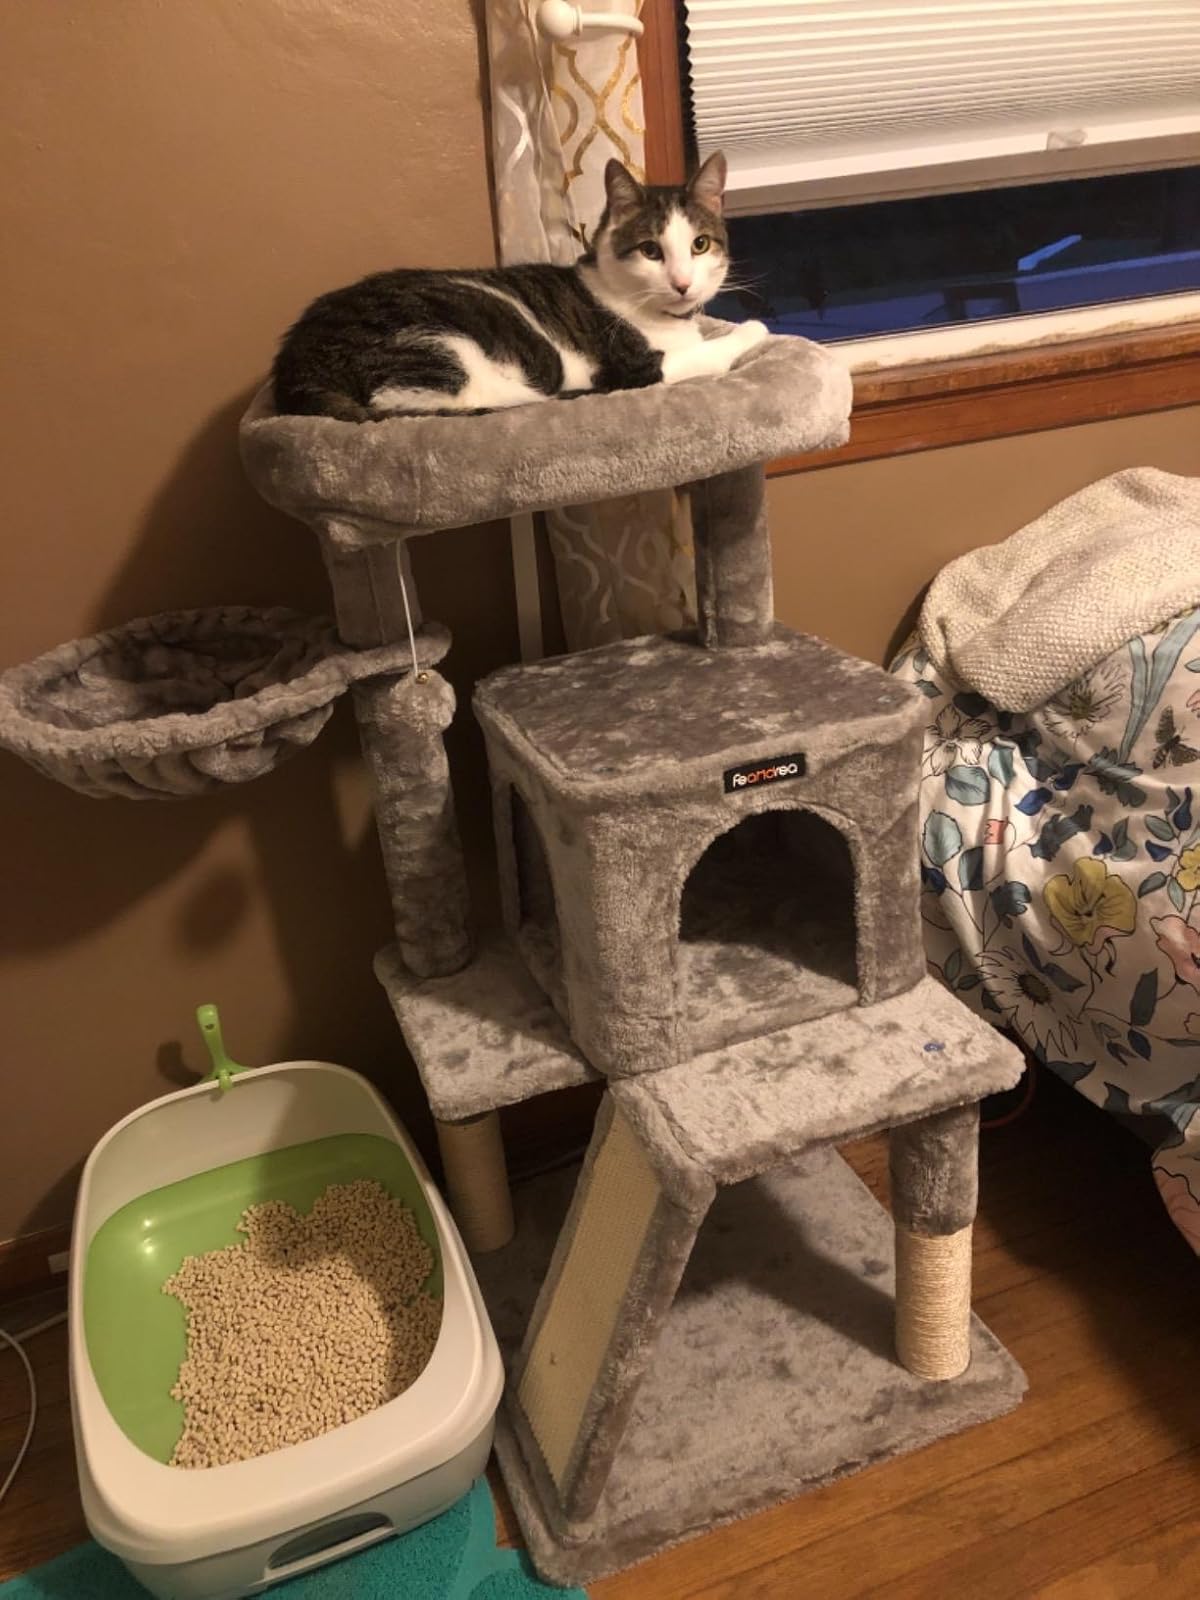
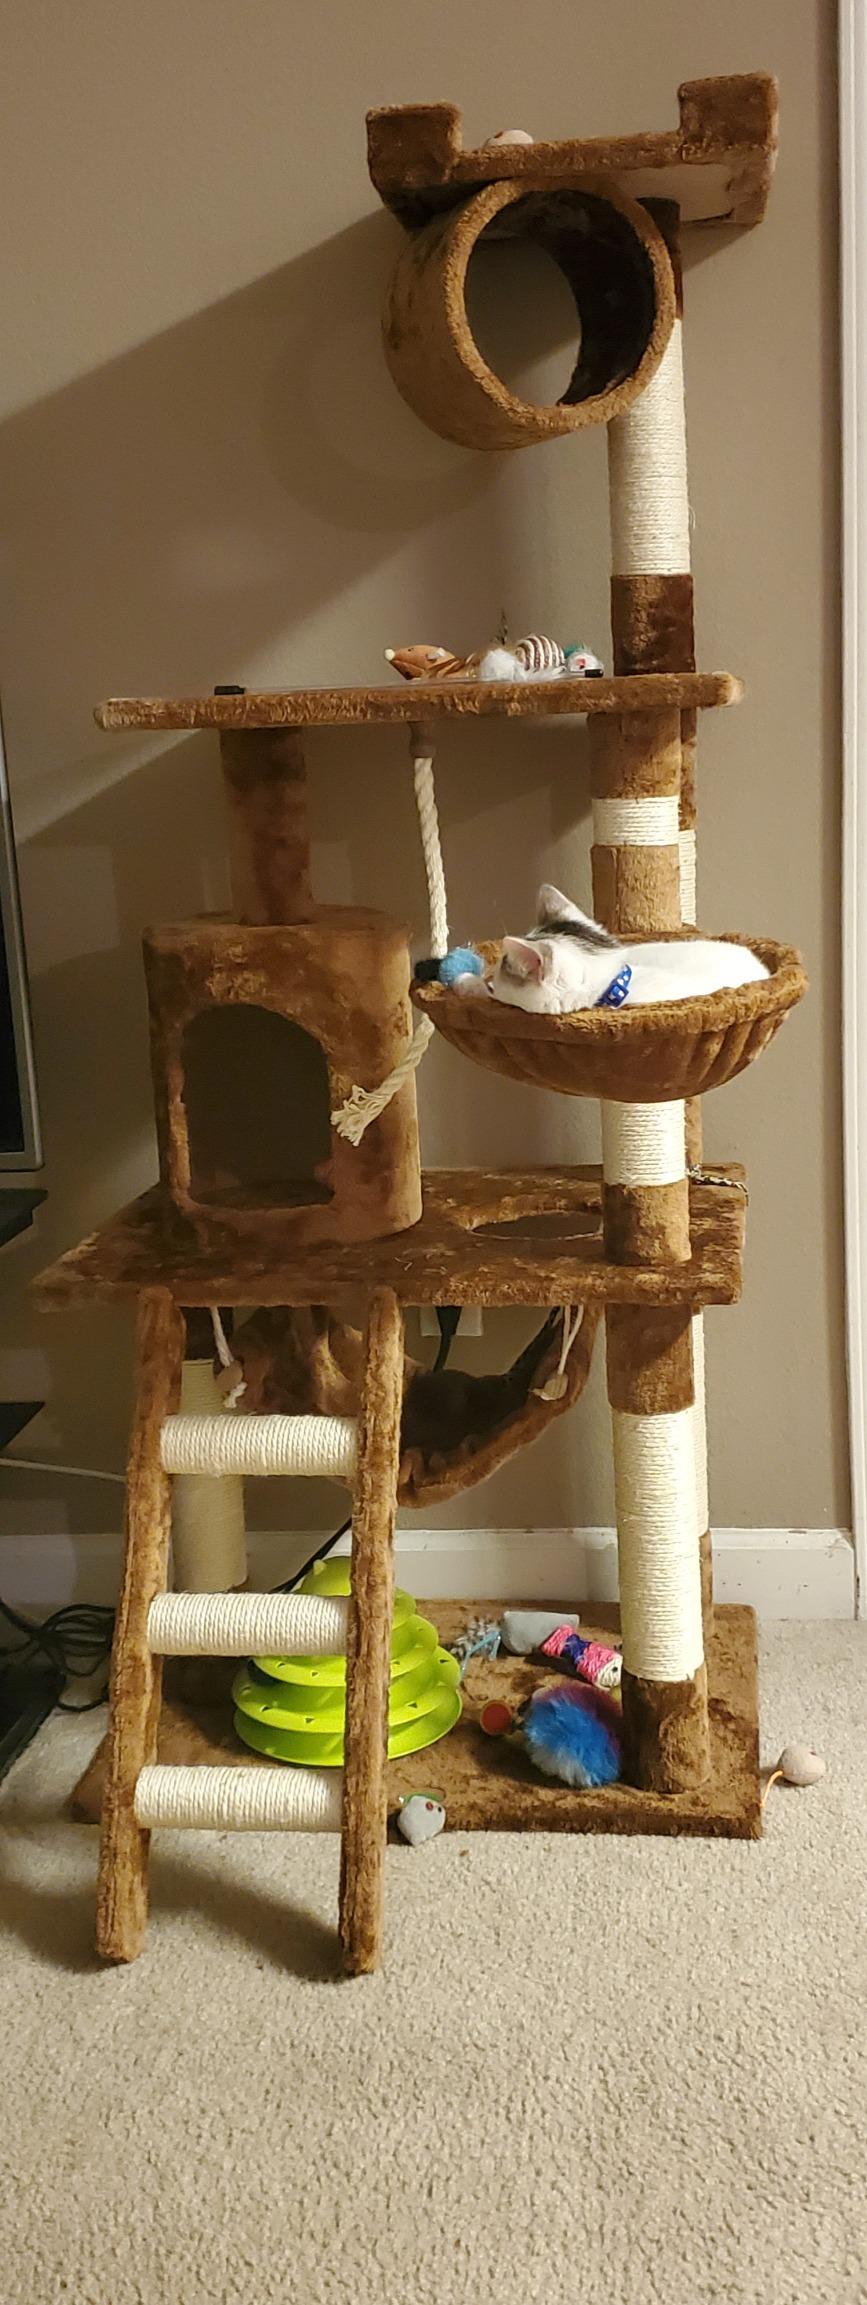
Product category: items_cat tree
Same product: no